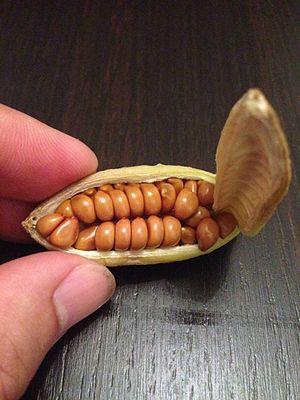
Graines d'Iris x germanica
Iris de jardin, aussi appelé iris hybride ou iris horticole, est le nom donné aux milliers de cultivars issus de la sélection horticole depuis plusieurs siècles.